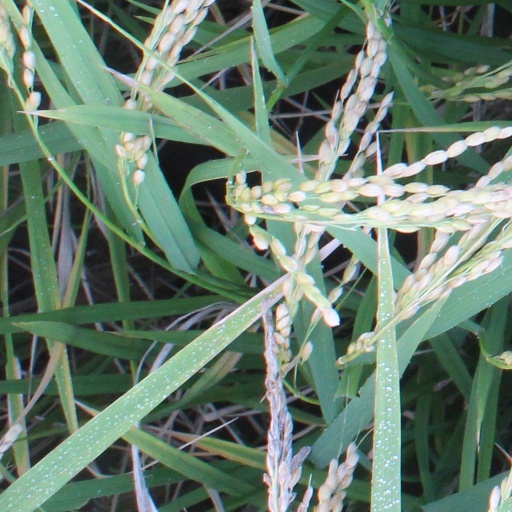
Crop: rice